Laminium

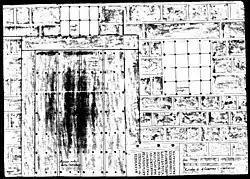
The Epigraph of Fuenllana, according to notes of the report of José Cándido de Peñafiel (1833).

Inscription from Puerto de Vallehermoso or La Fuenlabrada (E. Hübner, "CIL" II, 3228)The references to Laminio may be merely circumstantial since, on many occasions, the remains of abandoned cities were reused in others, as a quarry. In fact, the pedestal with this epigraph is found in Fuenllana ("Ciudad Real") since 1530, as we know from the "Relaciones histórico-geográfico-estadísticas de los pueblos de España" made on the initiative of Felipe II (1575) about this locality:... and also there is a stone with an old sign in a doorway of a neighbor of this town that is called Juan Patón that was put in the mentioned doorway forty years ago little more or less and the mentioned stone was brought with its sign made of some villares that are where they say the Port of Vallhermoso that will be three leagues from this town...